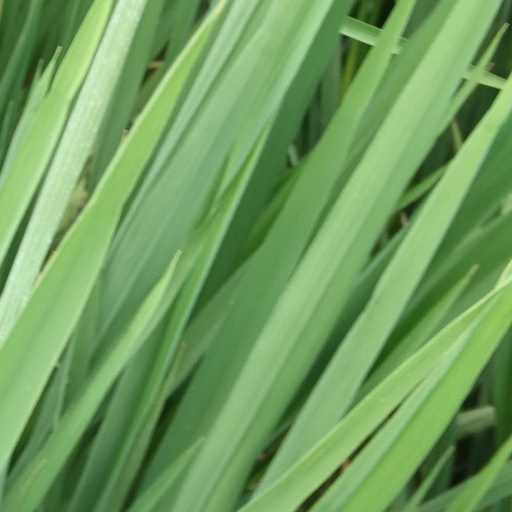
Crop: rice